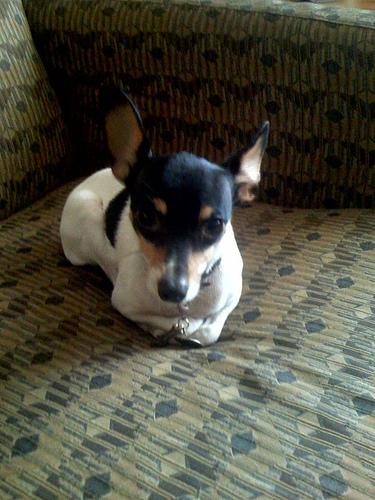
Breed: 237-n000095-toy_terrier